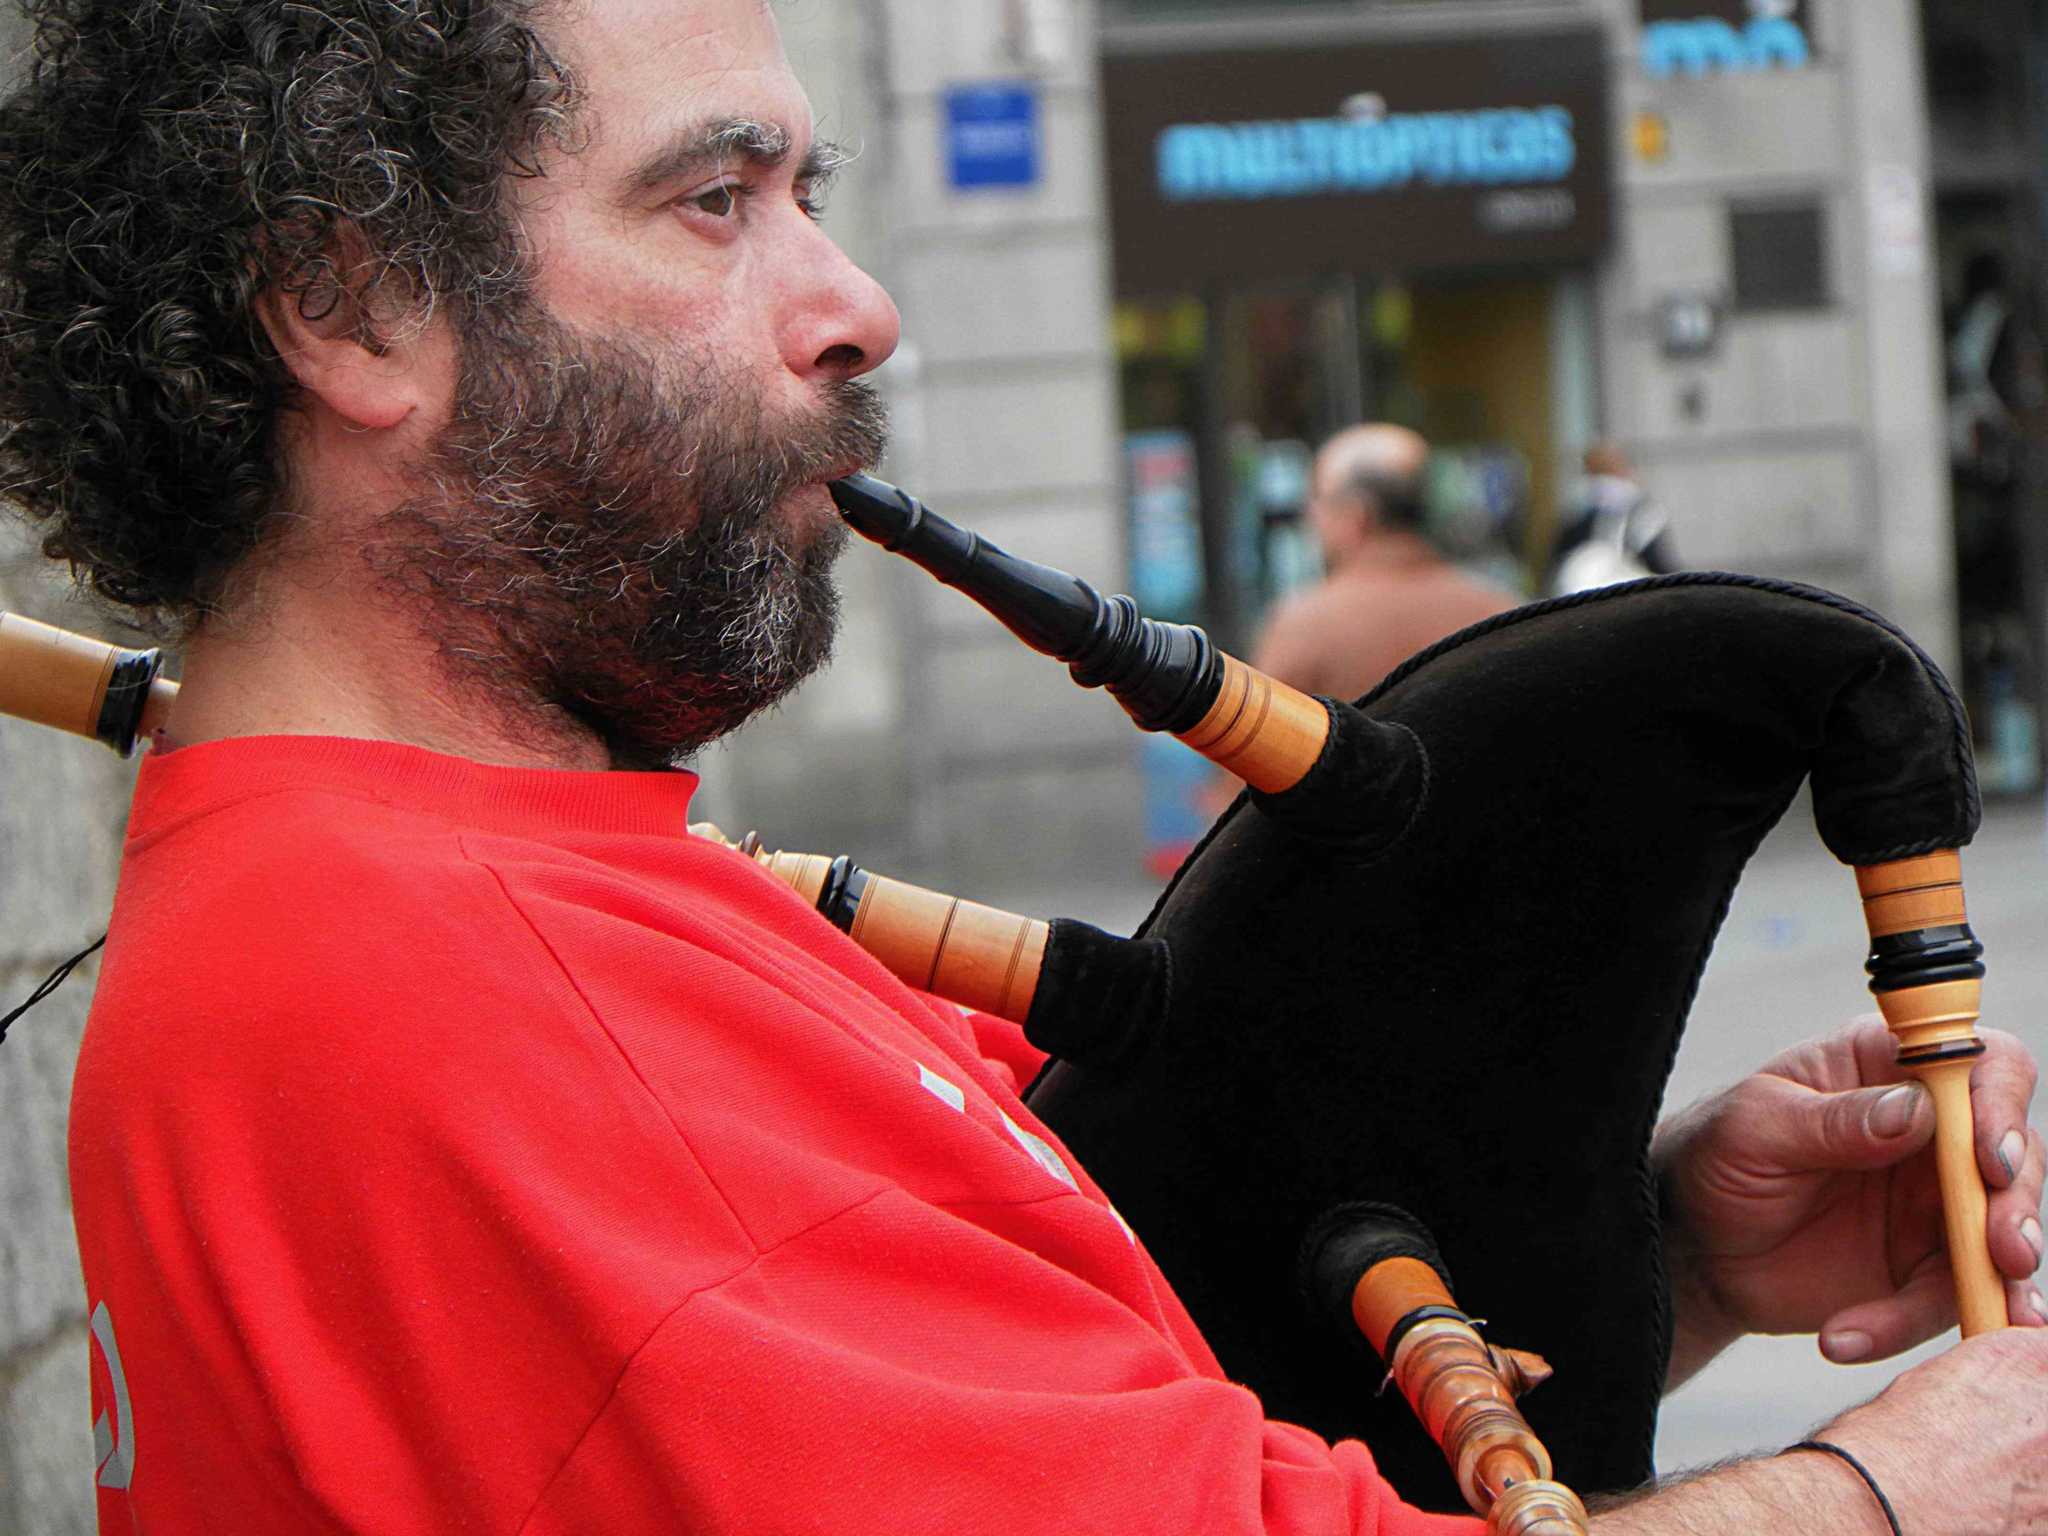
person, people, hair, hairstyle, beard, singing, ggl1, gphoto, facial hair